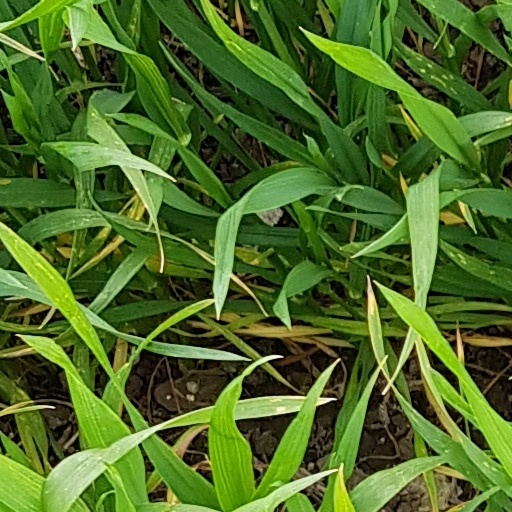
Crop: wheat